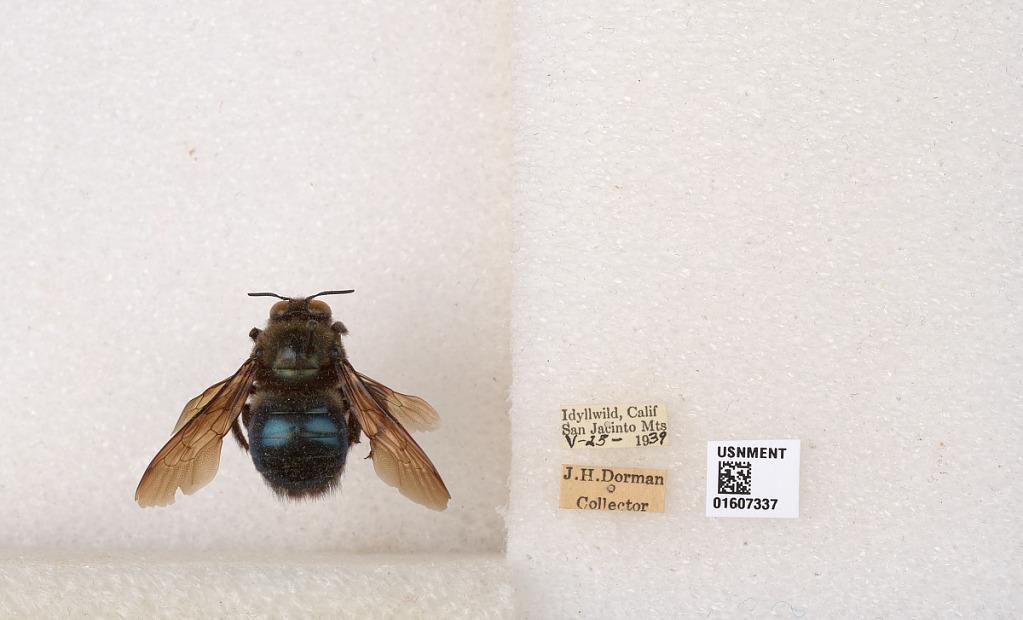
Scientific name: Xylocopa (Xylocopoides) californica diamesa Hurd
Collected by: J. Dorman
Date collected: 1939-5-23
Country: United States
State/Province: California
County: Riverside
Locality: Idyllwild, San Jacinto Mountains
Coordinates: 33.7486, -116.729